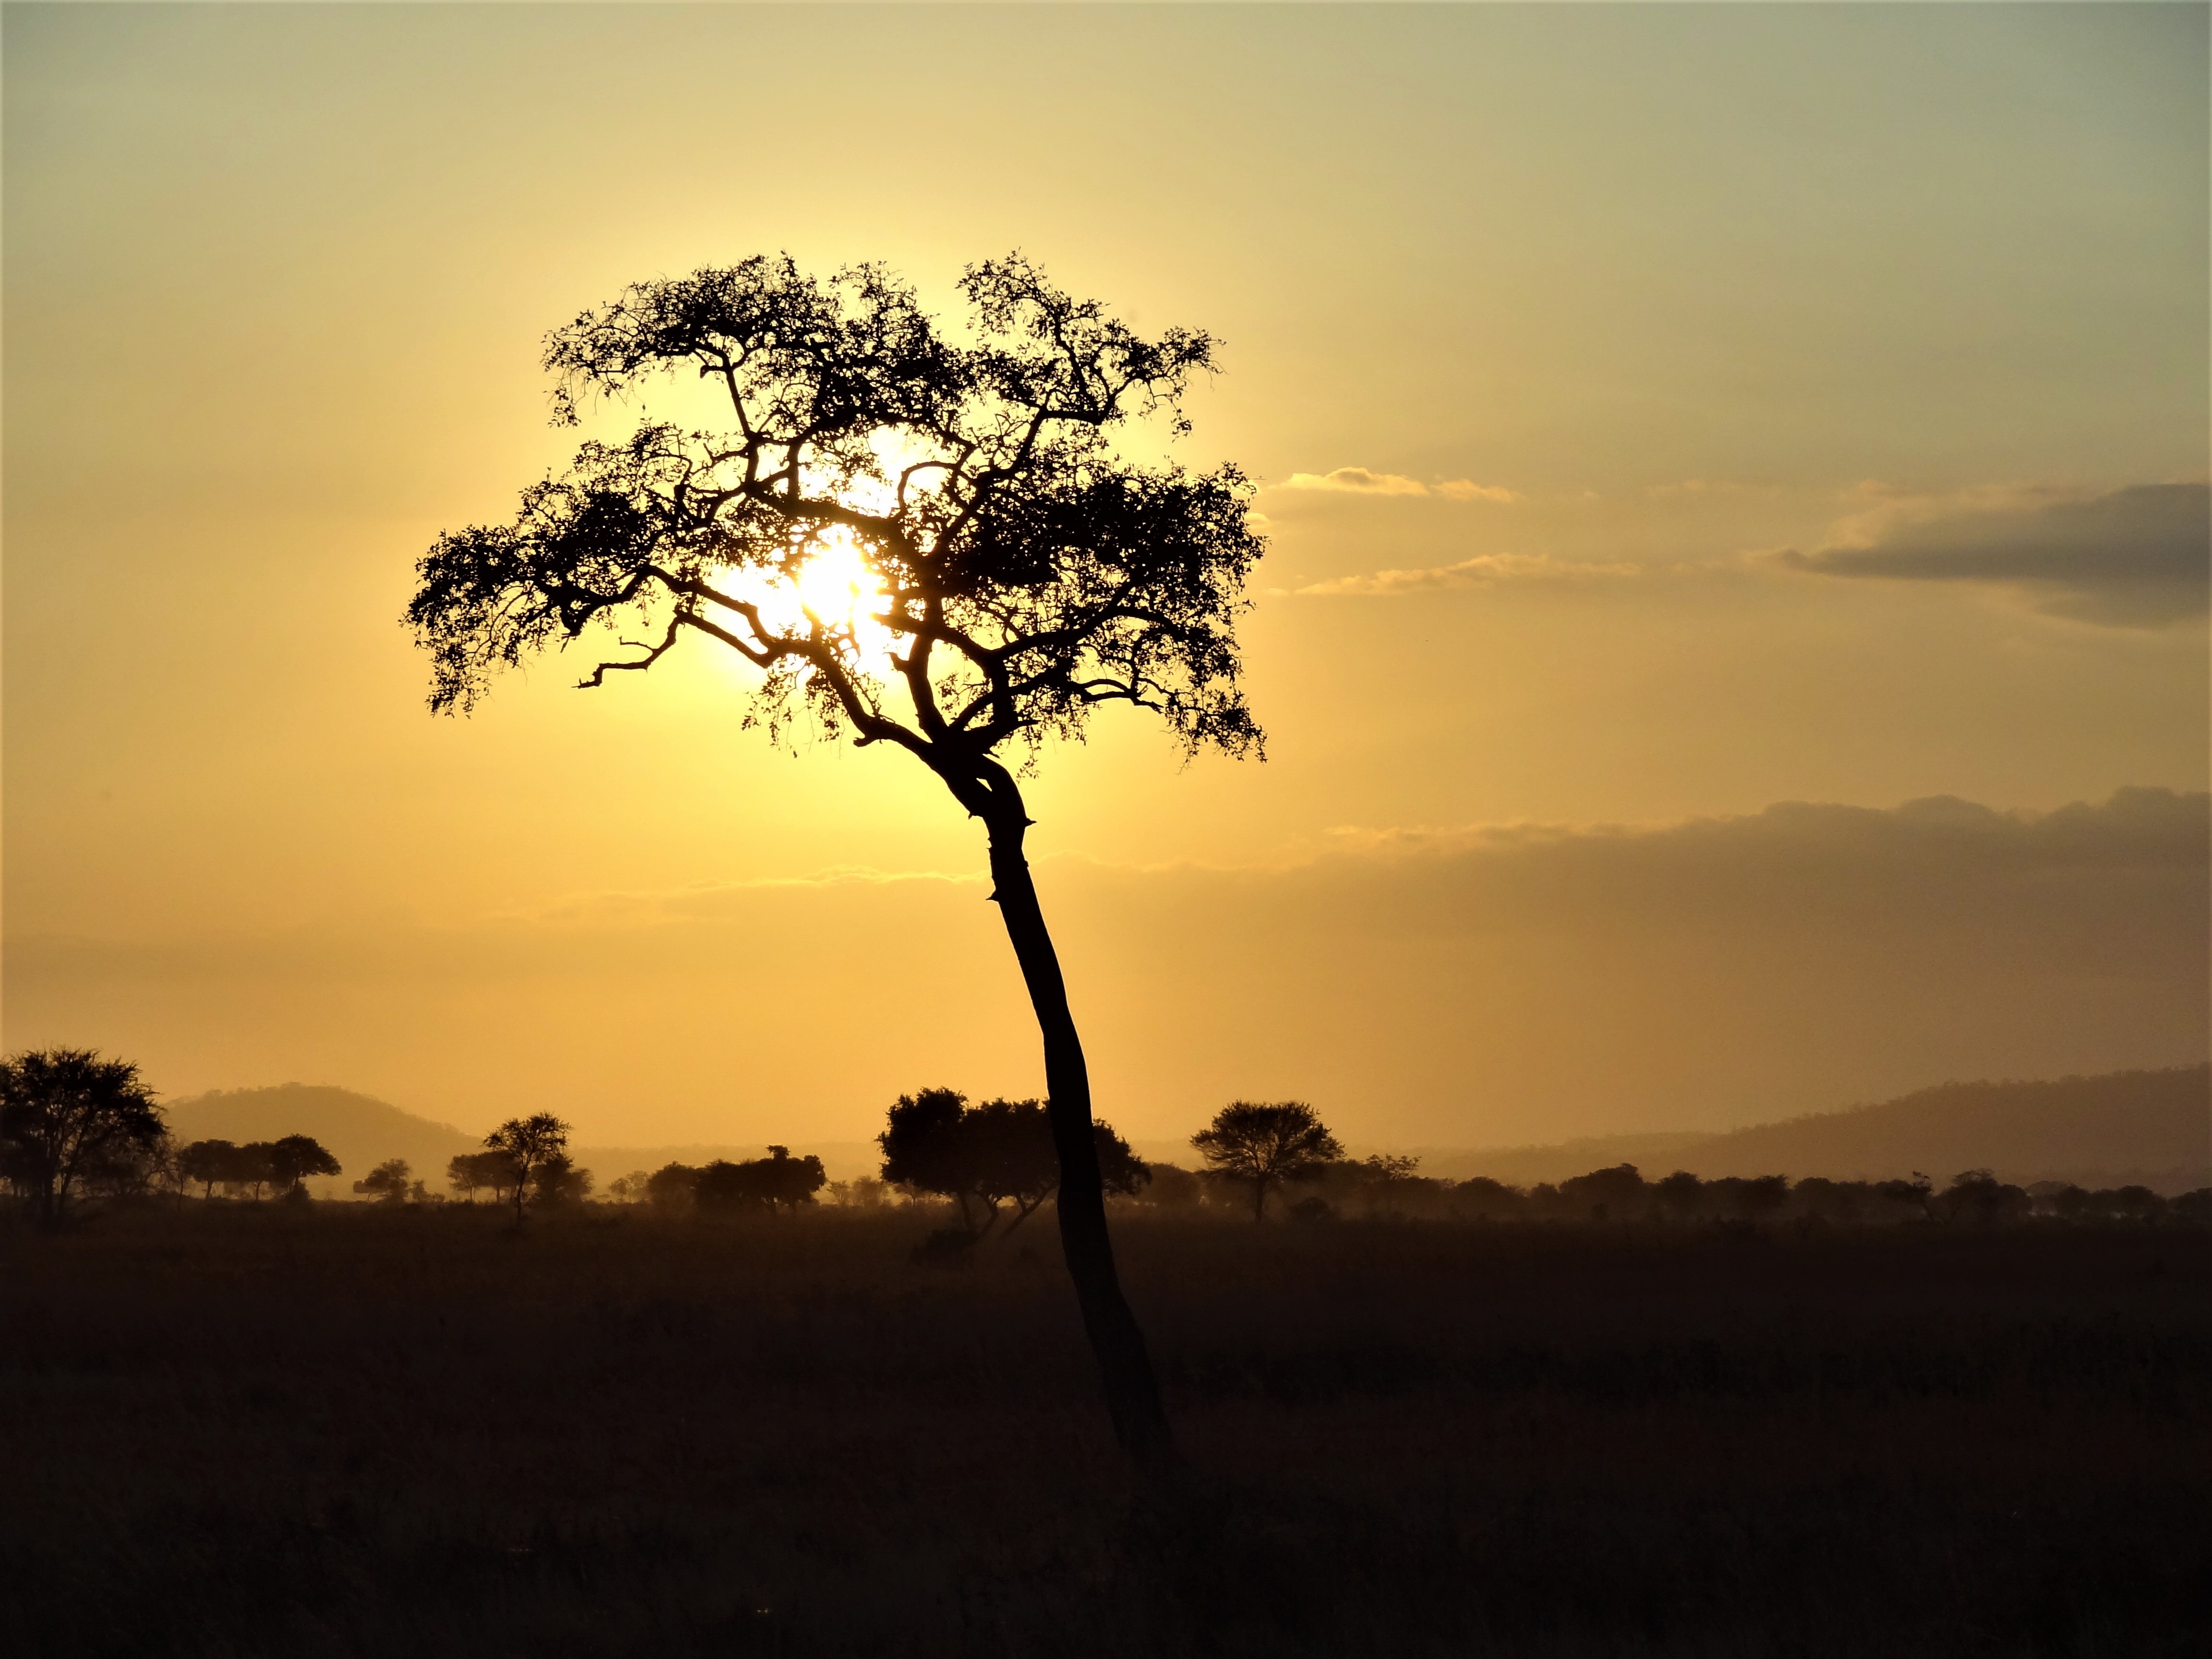
landscape, tree, horizon, branch, silhouette, cloud, sky, sun, sunrise, sunset, field, sunlight, morning, dawn, dusk, evening, africa, savanna, plain, grassland, abendstimmung, atmospheric, afterglow, evening sky, stock photography, woody plant, computer wallpaper, ecoregion